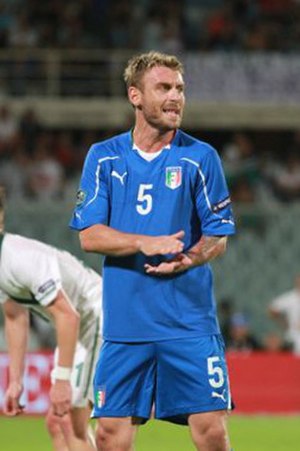
Daniele De Rossi
Daniele De Rossi født 24. juli 1983 i Rom er en italiensk fodboldspiller. Han er midtbanespiller for argentinske Boca Juniors. Han havde indtil 2019 spillet hele sin karriere i AS Roma og opnået 96 kampe på det italienske landshold.